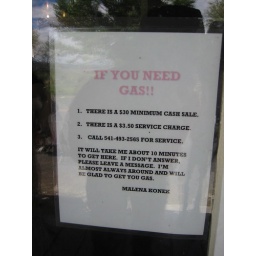
This sign is in the window of a gas station/store in the bustling metropolis of Fields, population 10.